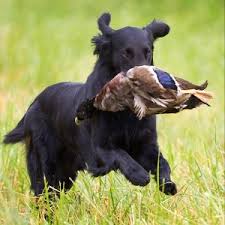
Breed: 206-n000047-flat_coated_retriever